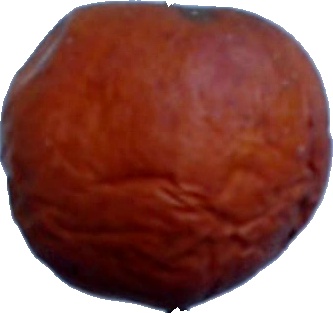
Label: apple_rotten_1